Francis Warrington Gillet

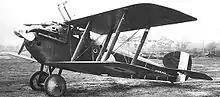
Sopwith Dolphin

No. 79 Squadron was flying the Sopwith Dolphin, an unusual biplane distinguished by its "negative stagger" wing arrangement, a type Gillet had not flown before. After becoming acclimated to the Dolphin and honing his combat skills, he scored his first victory on 3 August, destroying a kite balloon north of Estaires. He accounted for two aircraft towards the end of the month, then another balloon and six more aircraft in September, a balloon and five aircraft in October, and four aircraft in November, three of them early on the morning of the 10th, the day before the armistice. All were assessed as destroyed, which was extremely unusual, as most aces had numerous "out of control" credits.